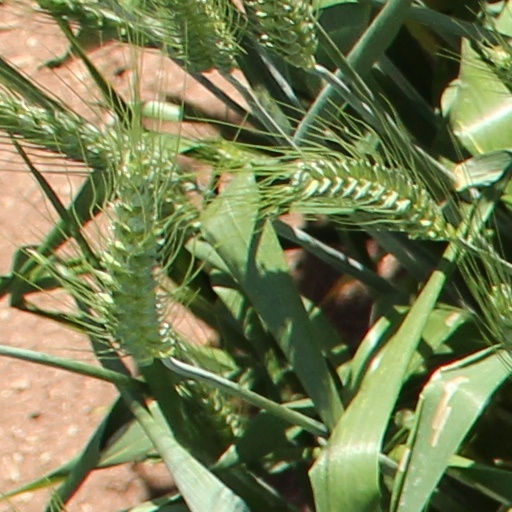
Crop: wheat